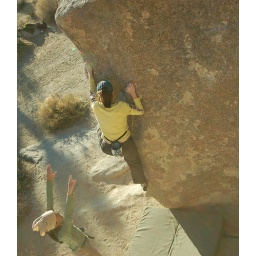
Aphone bouldering in Ryan camp ground Joshua tree